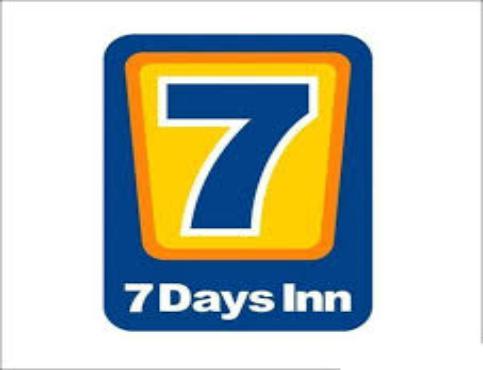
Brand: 7Days Inn
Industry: Others